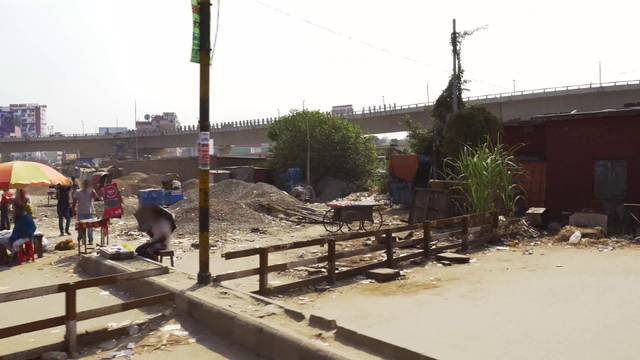
Region: Bangladesh
Coordinates: 23.863, 90.406